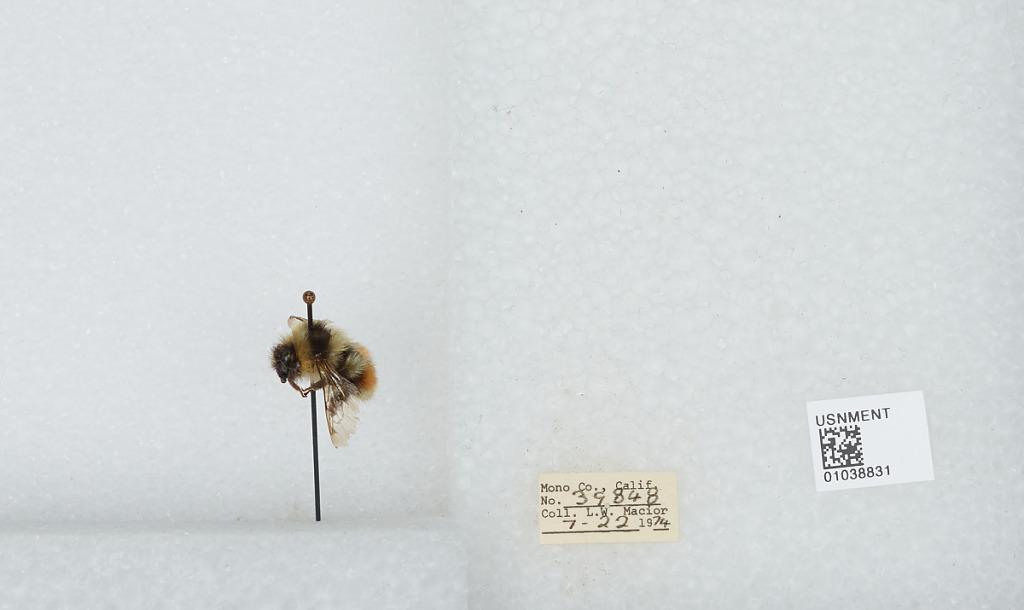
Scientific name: Bombus (Cullumanobombus) rufocinctus Cresson
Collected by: L. Macior
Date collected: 1974-7-22
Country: United States
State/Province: California
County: Mono
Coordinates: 37.92, -118.87